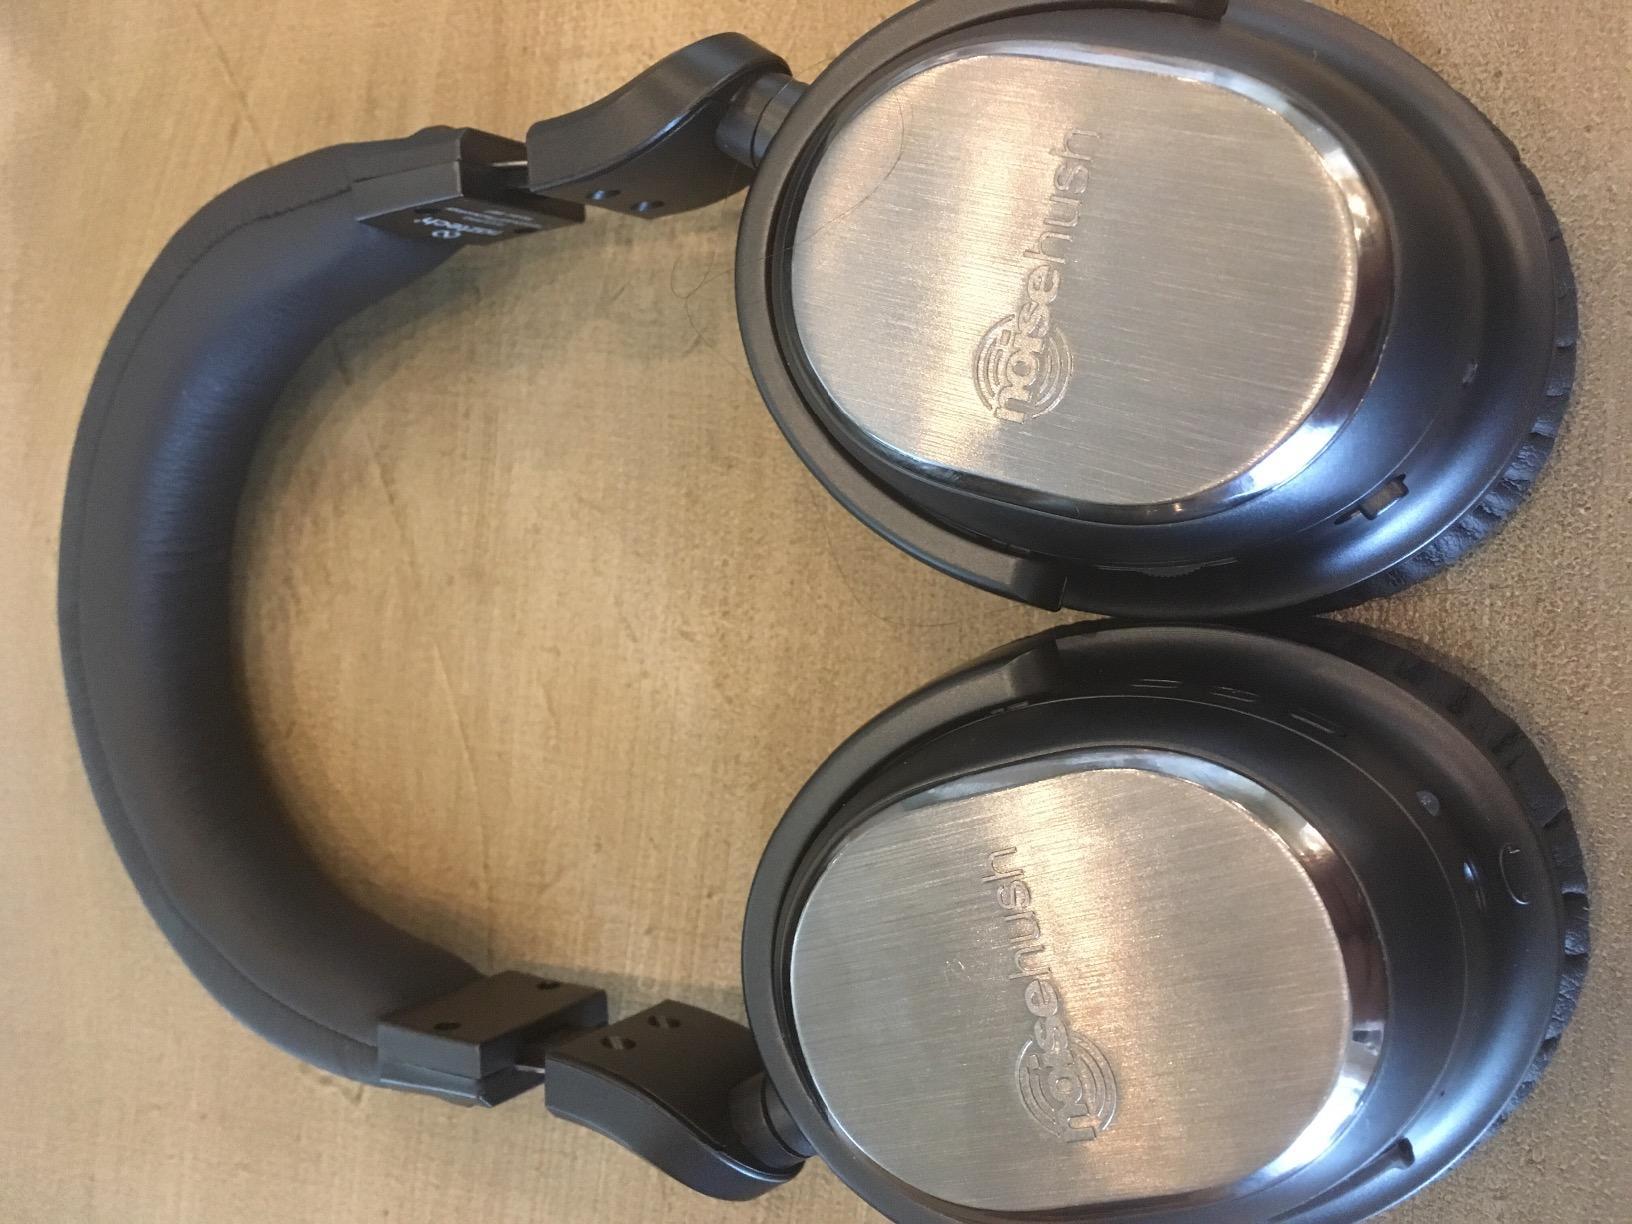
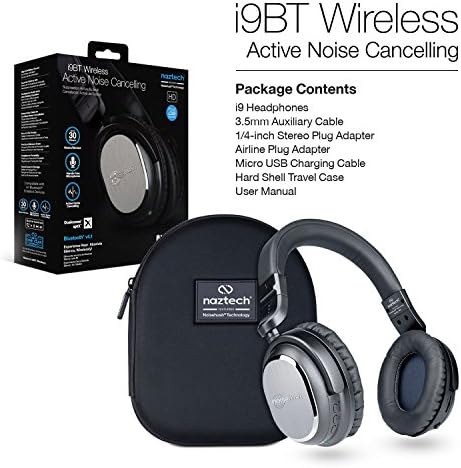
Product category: headphones
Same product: yes